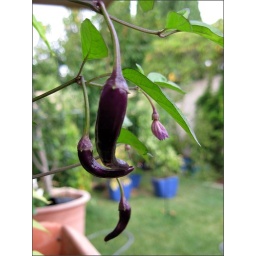
These are growing in a window box outside out kitchen. Ilove that the blossoms are also purple.